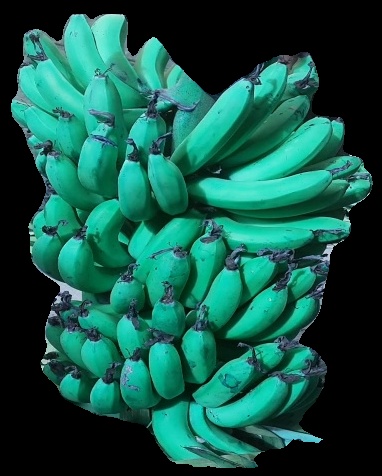
Variety: pachbale
Grade: grade3